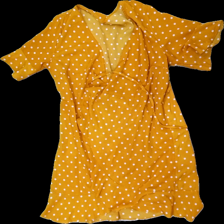
View: front
Type: Dress
Category: Ladies
Brand: Missing
Colors: Yellow
Material: 100% polyester
Pattern: Dots
Cut: Cropped
Size: XL
Season: Summer
Price range: 50-100
Recommended usage: Reuse
Description: Mustard colored wrap dress with dots